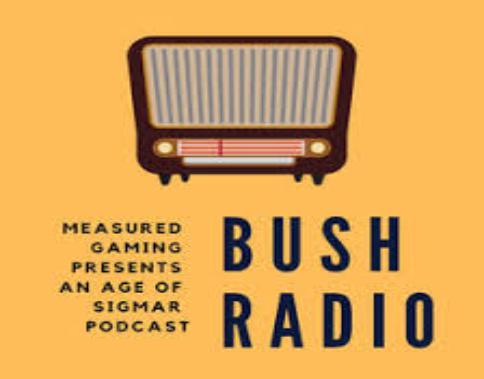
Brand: Bush Radio
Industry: Electronic